Der Graf von Cagliostro

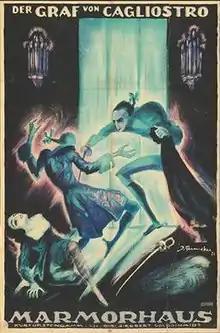

Der Graf von Cagliostro is a 1920 silent film directed and co-written by Reinhold Schünzel and starring Schünzel, Anita Berber and Conrad Veidt. It depicts the life of the eighteenth century Italian mesmerist and occultist Alessandro Cagliostro, who called himself Cagliostro. The film is considered a lost film.